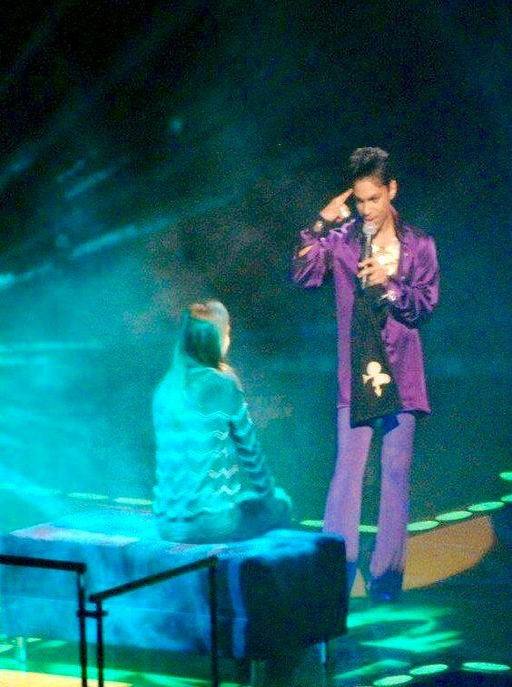
prince talking with a kid at his concert .